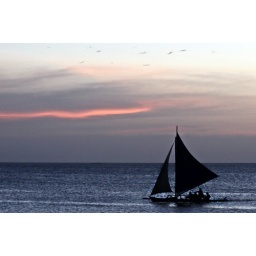
Countless boats sail during sunsets in Boracay . . . Totally romantic and tranquil indeed!